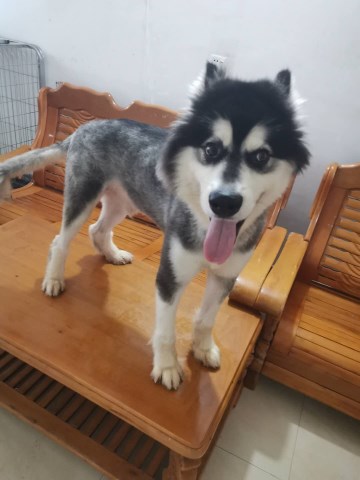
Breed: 1324-n000004-malamute